Glasgow Film Theatre

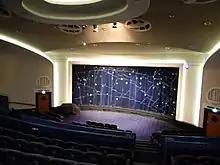
Cinema 1

GFT's predecessor, the Cosmo, was Scotland's first arts cinema and only the second purpose-built arthouse in Britain, after the Curzon Mayfair in London. Opened on 18 May 1939, it was also the last cinema to be built in Glasgow before the outbreak of WW2.